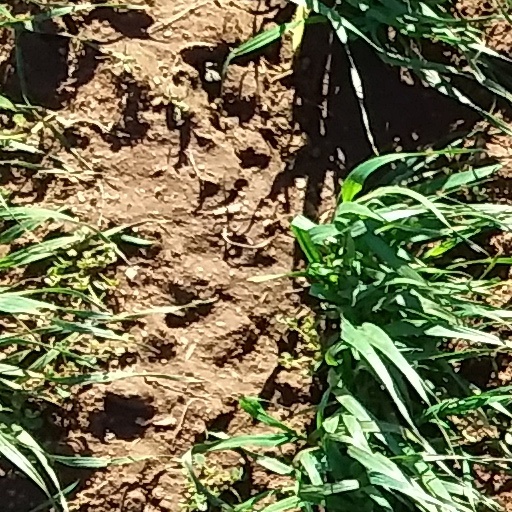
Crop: wheat